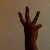
The image shows a hand gesture representing the number 6 in Indian Sign Language.